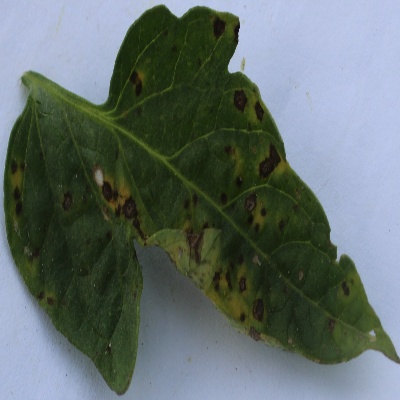
Crop: Tomato
Condition: septoria leaf spot